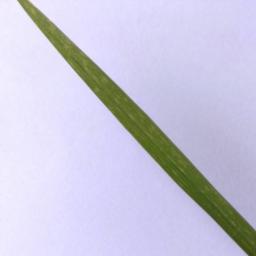
Label: Rice___Healthy